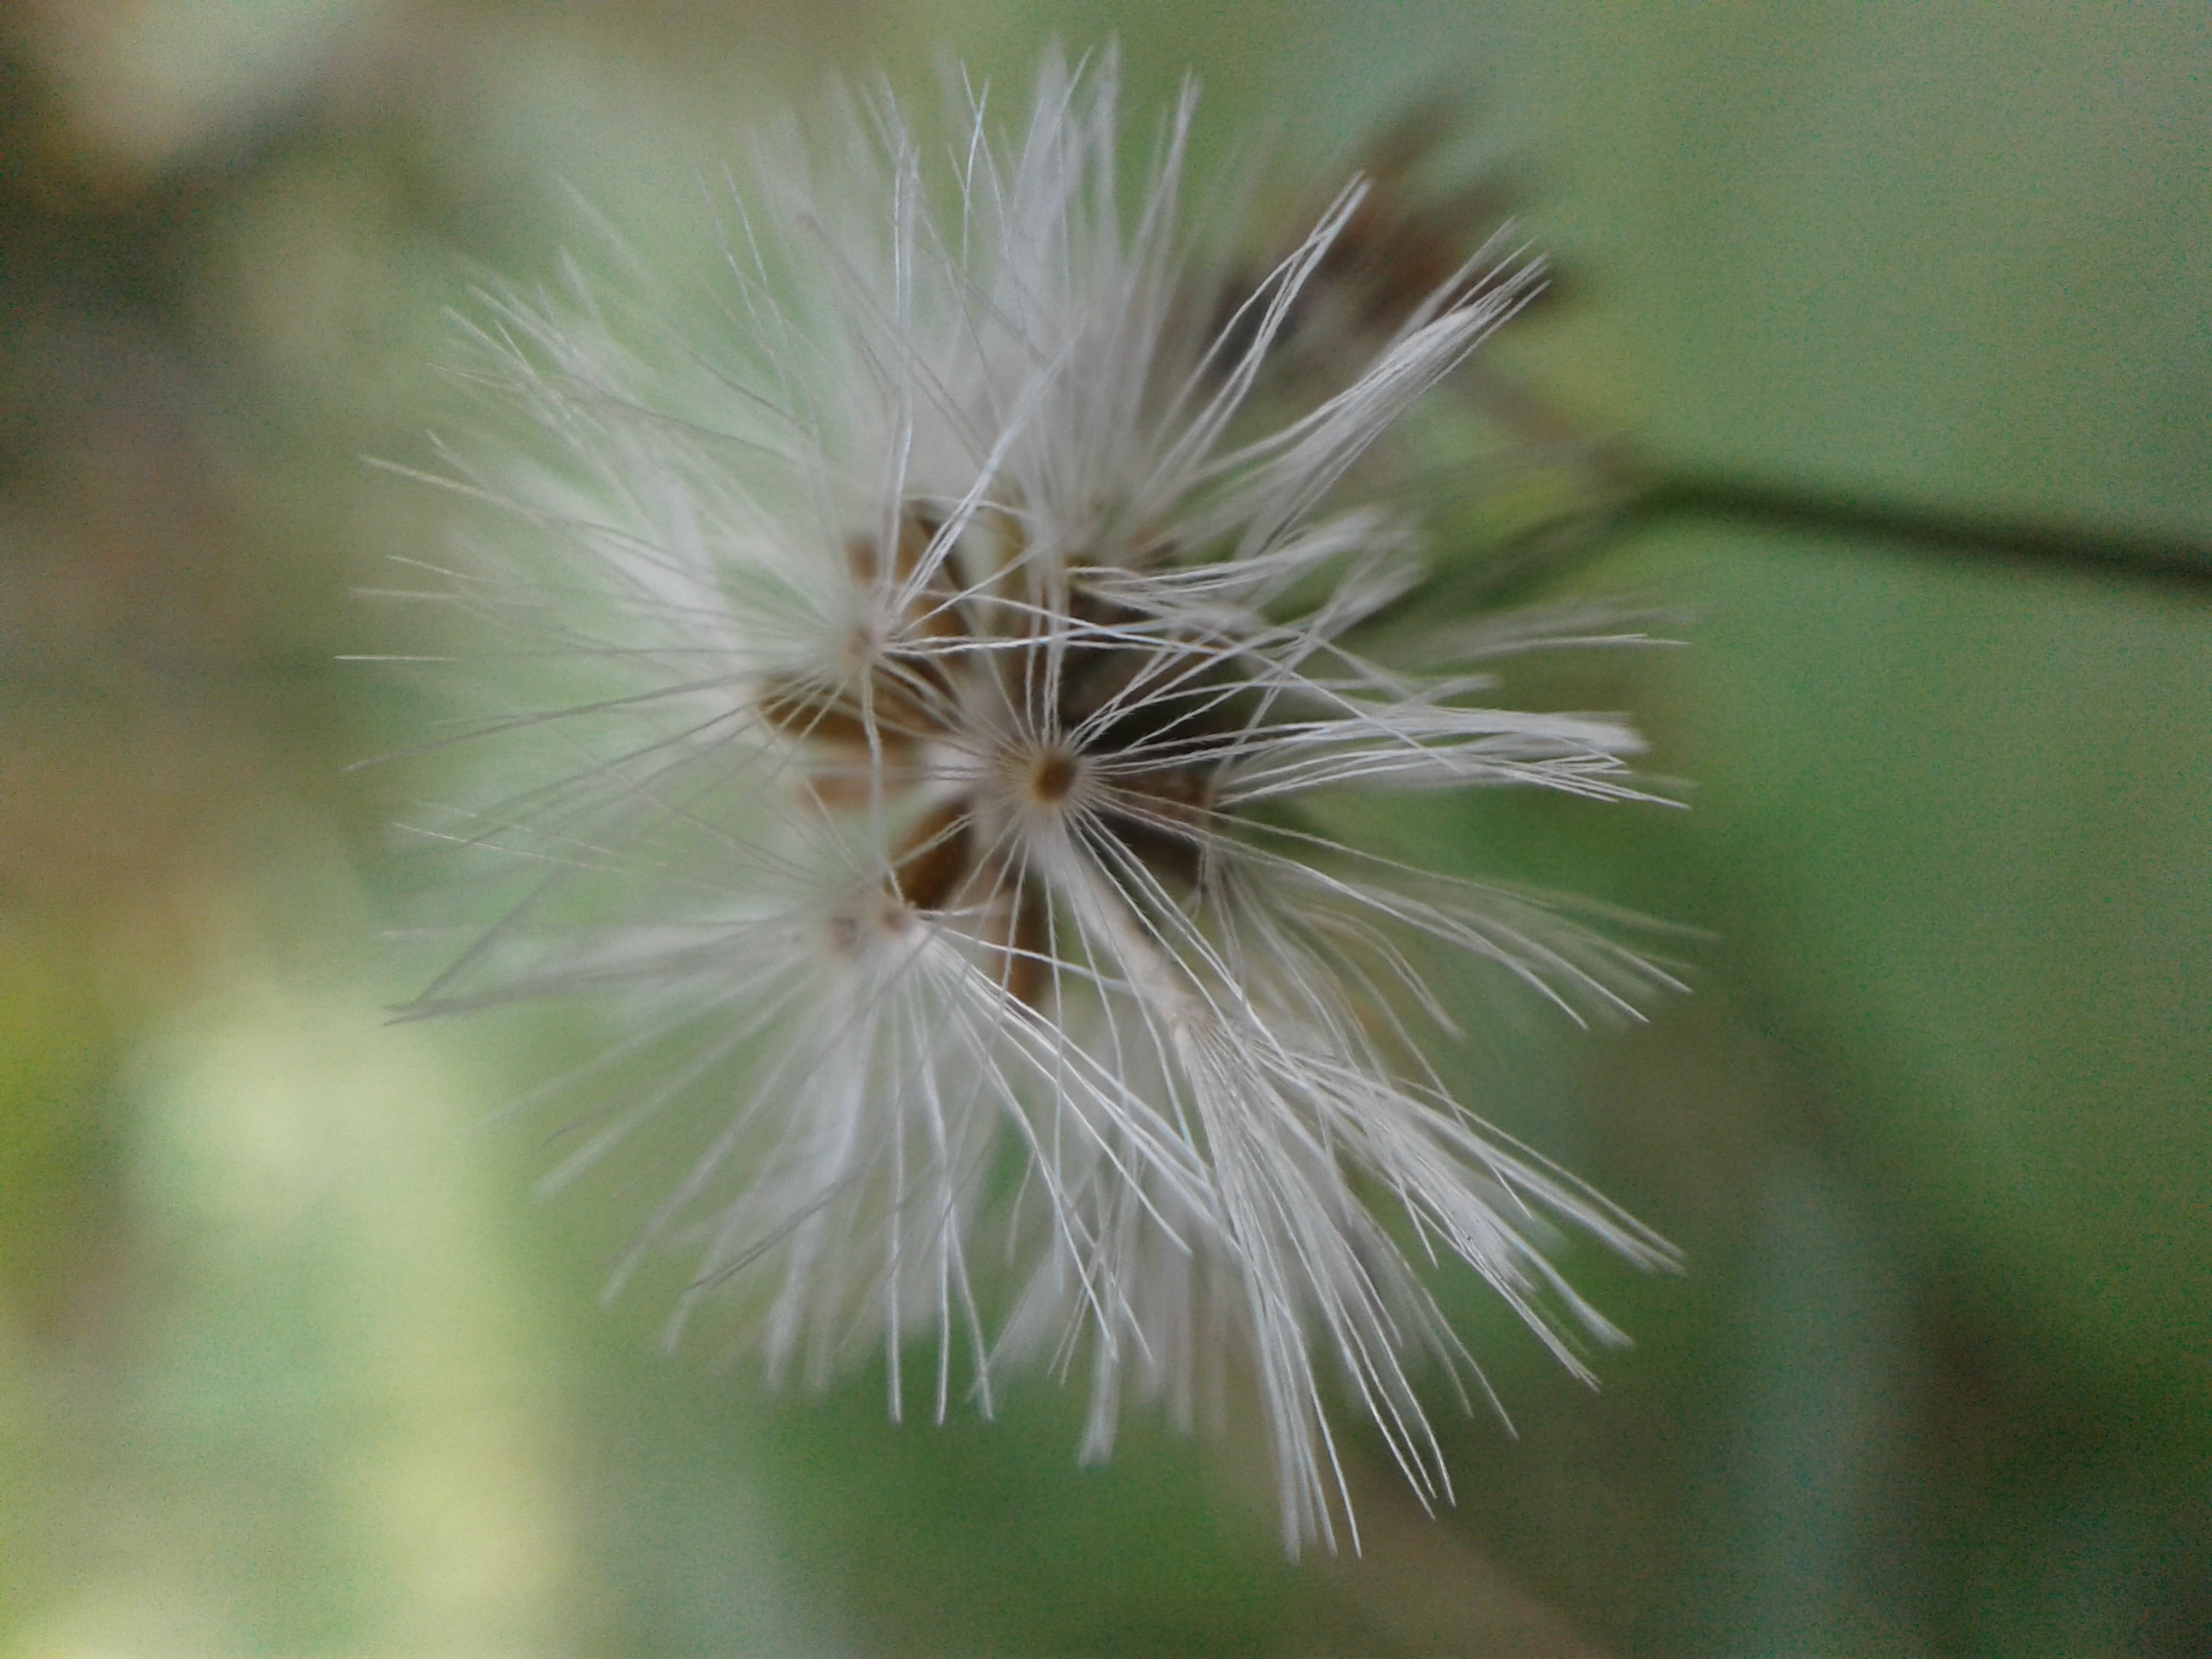
dandelion, flower, flora, plant, close up, macro photography, crassocephalum, plant stem, wildflower, thistle, pollen